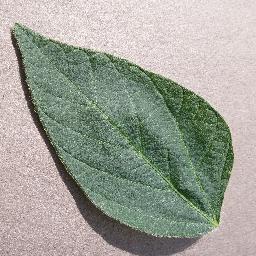
Label: Soybean___healthy